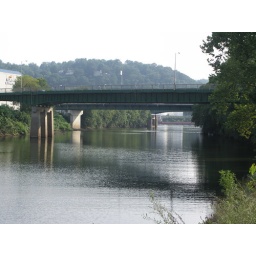
Just a regular type bridge over...some river in Charleston, WV.